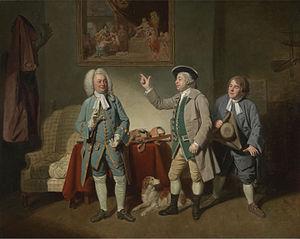
Isaac Bickerstaffe ou Bickerstaff, né le 26 septembre 1733 – mort en 1812?, est un dramaturge et librettiste du royaume d'Irlande.
John Beard est un chanteur anglais du XVIIIᵉ siècle. Il est surtout connu pour avoir créé un grand nombre de rôles dans les opéras et oratorios de Haendel.